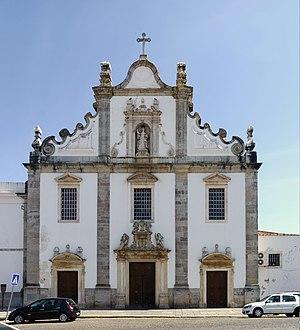
Cet article recense les monuments nationaux du district de Portalegre, au Portugal.
Elvas OTE est une ville et municipalité du Portugal, située dans le district de Portalegre.